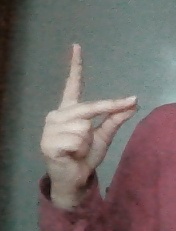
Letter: ta